Not Like Us

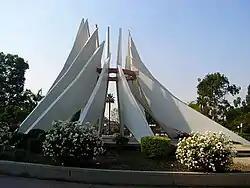
The Martin Luther King, Jr. Memorial, one of several Compton landmarks featured in the music video for "Not Like Us"

Dave Free and Lamar directed and executive produced the music video for "Not Like Us". Charm La'Donna handled the choreography and is also credited as the associate producer. In commemoration of American Independence Day, the music video was released on July 4, 2024, at approximately 3 p.m. PT. Four still images from the video were leaked to social media a day prior. CNN and "NME" noted widespread anticipation for the video up to its release; "Billboard" called it "the most anticipated video of the year so far". By the morning after, the video had reached over 13 million views on YouTube, and by that afternoon, the number reached over 17 million.